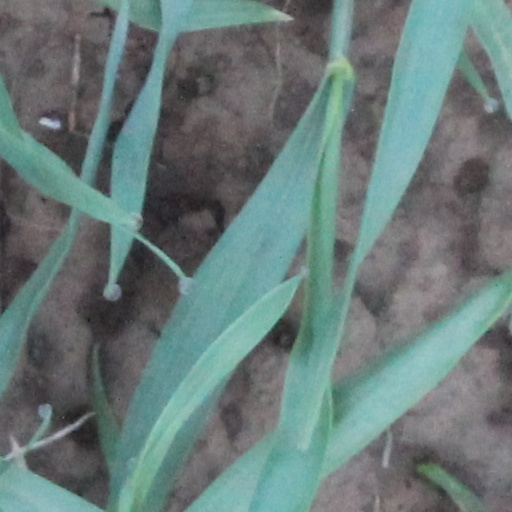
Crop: wheat